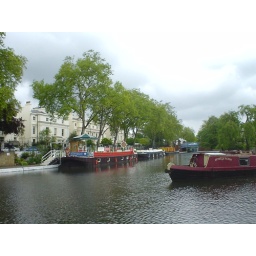
The Regent's Canal starts in the distance, beneath the blue bridge behind the Emily Rose